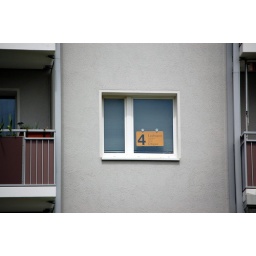
old tram line sign in window